P. T. de Silva

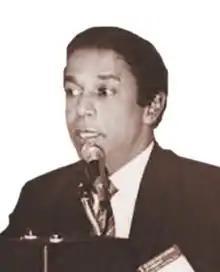

"Primus Tilakaratne de Silva"' (19September 192928February 2015) was a well known physician in Sri Lanka.